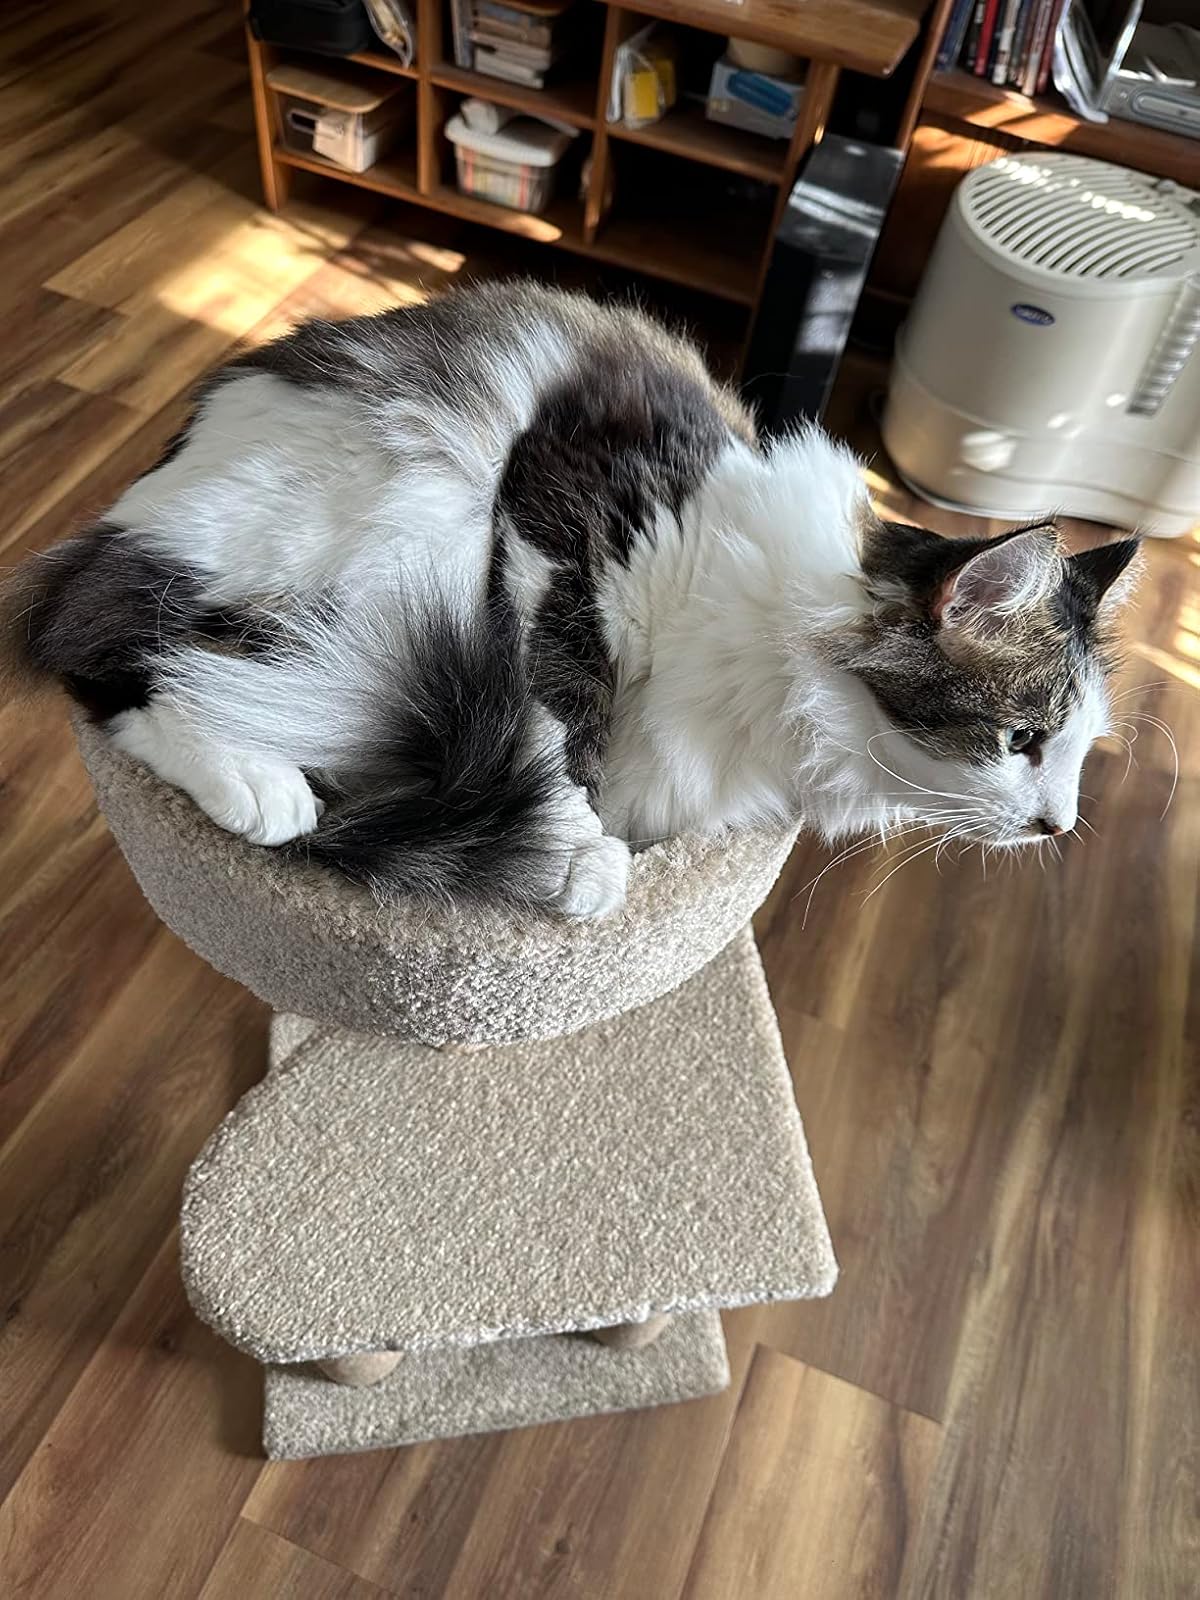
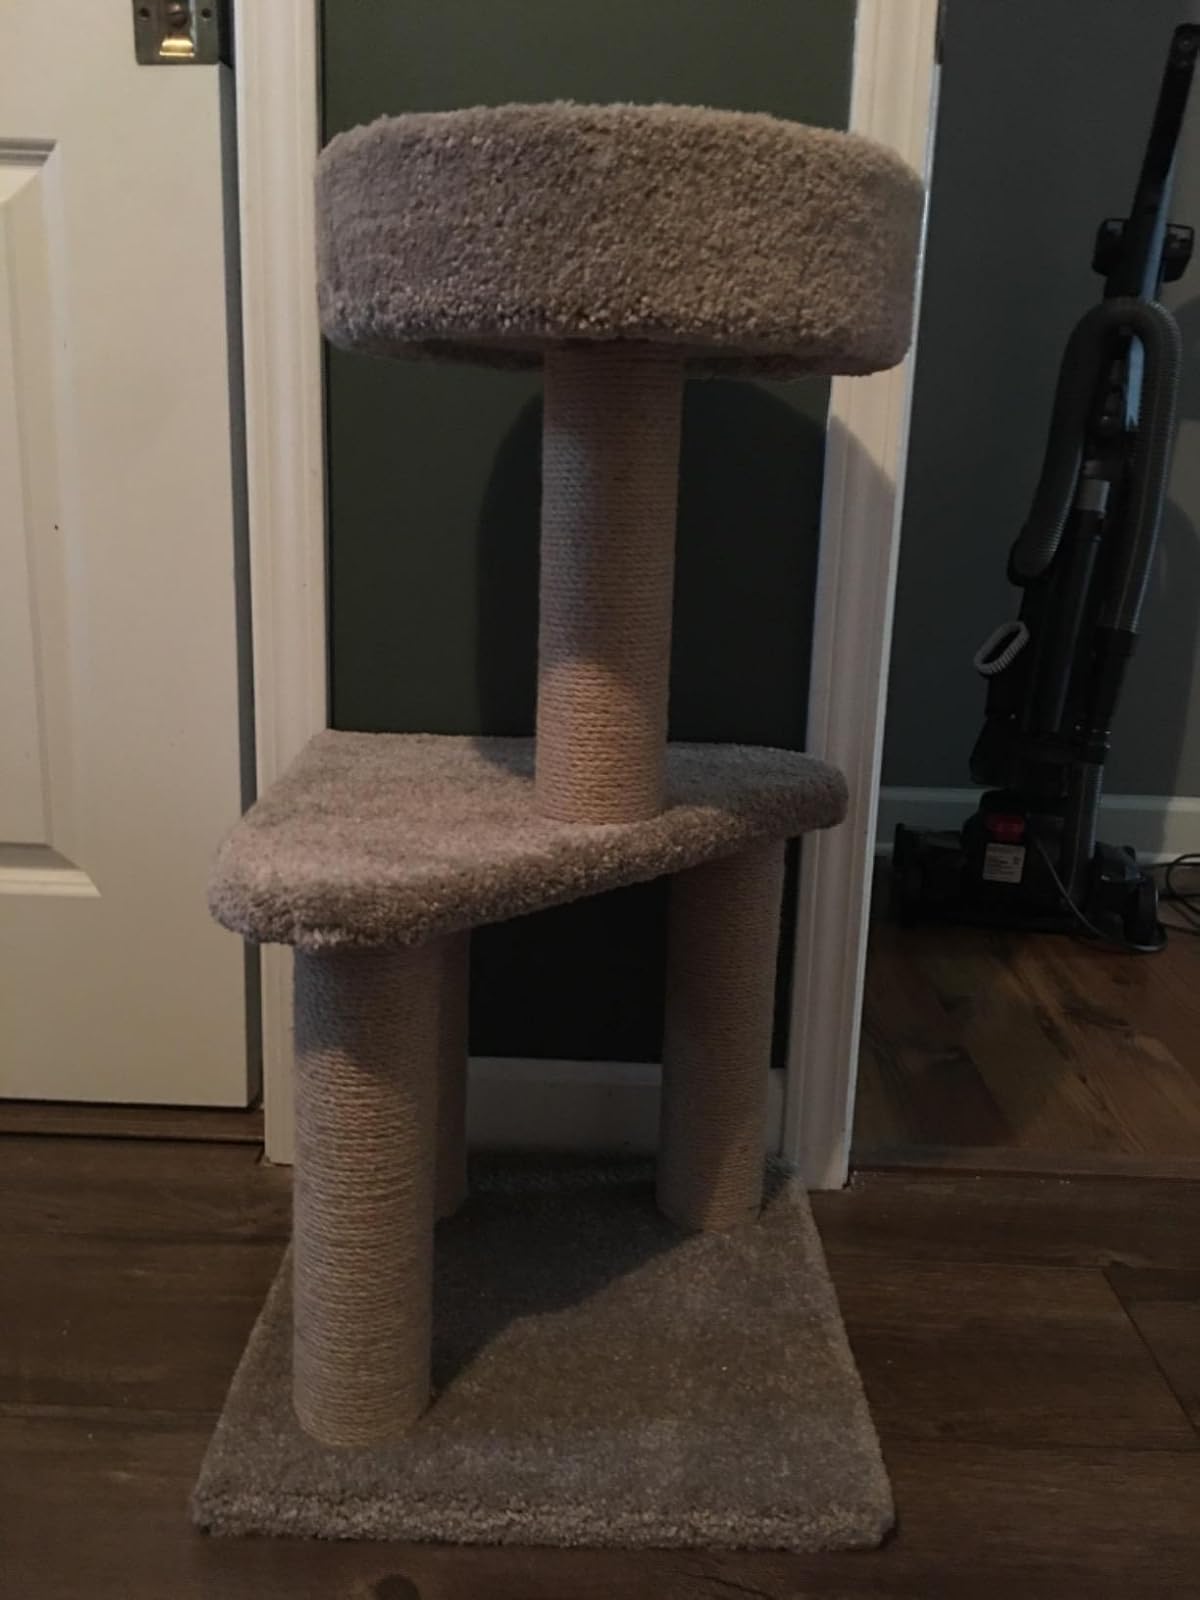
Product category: items_cat tree
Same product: yes